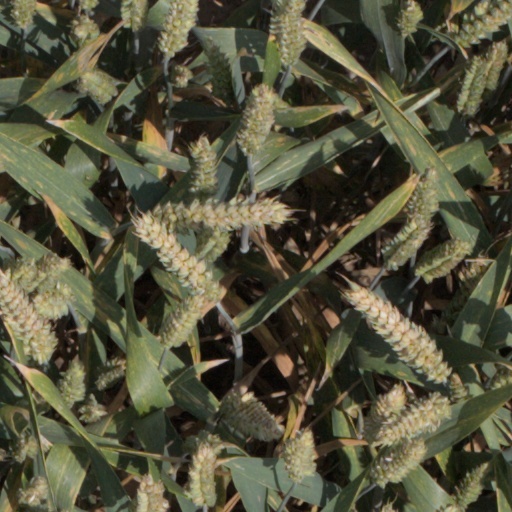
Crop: wheat